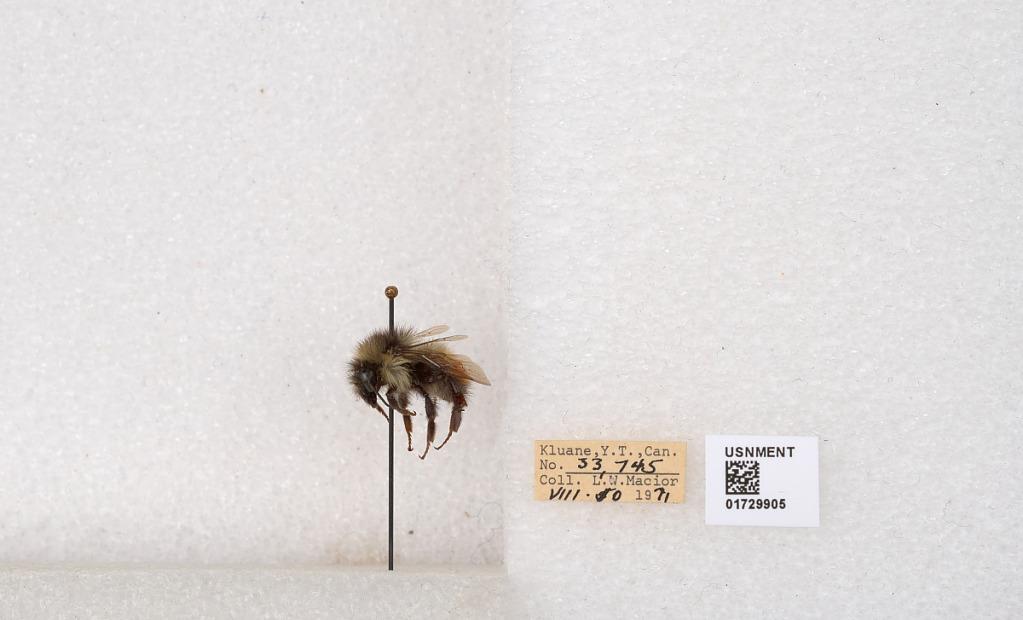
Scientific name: Bombus flavifrons Cresson
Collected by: L. Macior
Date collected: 1971-8-10
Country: Canada
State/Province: Yukon Territory
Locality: Kluane National Park and Reserve
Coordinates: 60.7493, -139.504